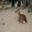
Label: deer